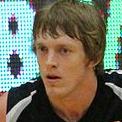
Age: 21